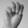
ASL letter: M